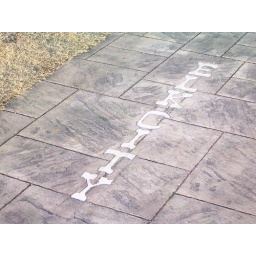
Walkway to the bridge at duck pond near ackley park elk city oklahoma